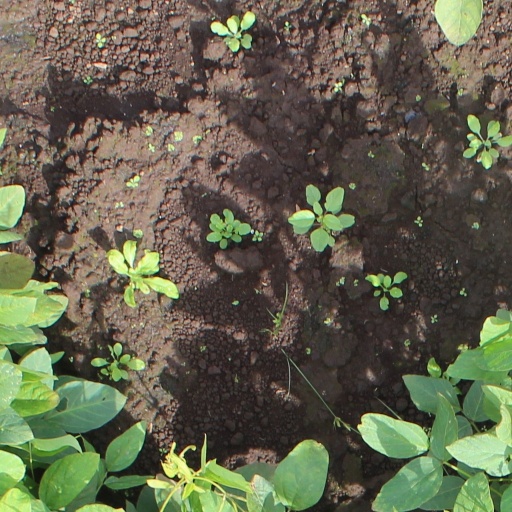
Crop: soybean